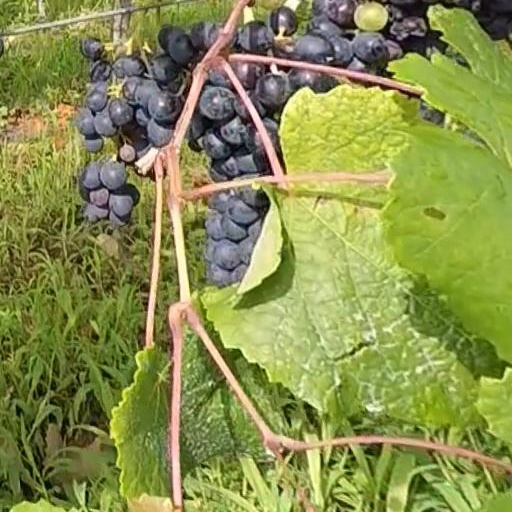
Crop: grape